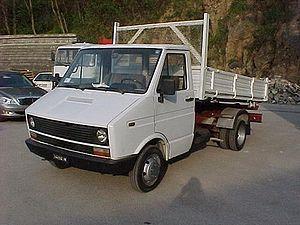
L´IVECO Daily est un véhicule utilitaire léger produit par le constructeur italien IVECO à partir de 1978 et dont la 3ᵉ génération a débuté en 2014. L'Iveco Daily 35 210 est le plus puissant de sa catégorie. Avec un 4 cylindres en ligne qui développe 205 ch de puissance réelle, il peut atteindre une vitesse maximale de 177 km/h.